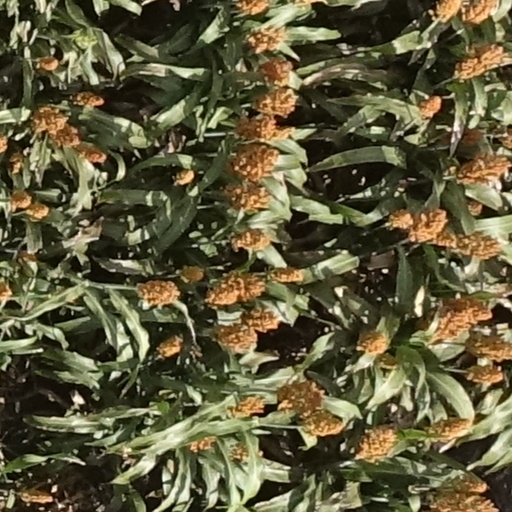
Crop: sorghum